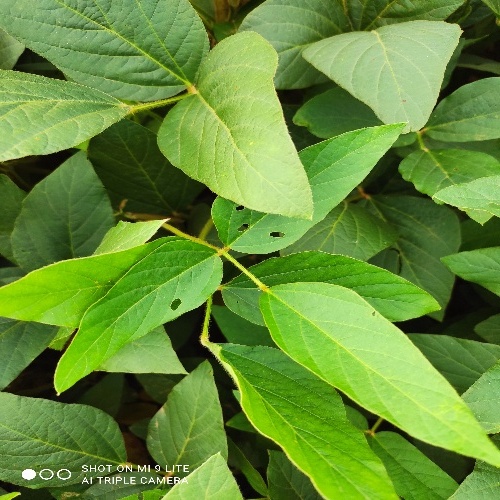
Label: Diabrotica_speciosa